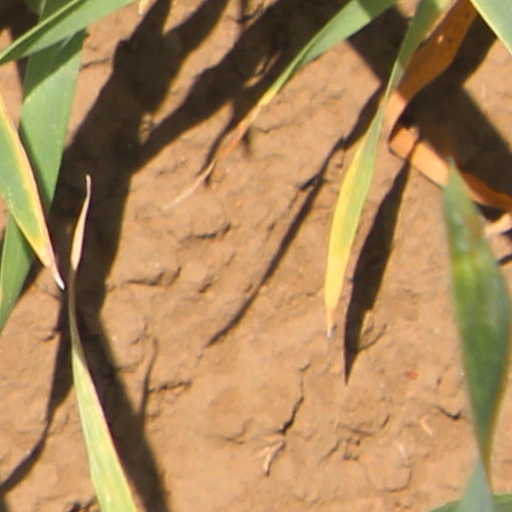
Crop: wheat